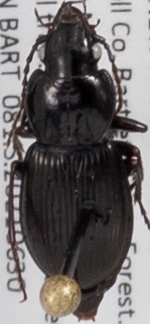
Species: Pterostichus pensylvanicus
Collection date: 2021-06-30
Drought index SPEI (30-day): -1.814
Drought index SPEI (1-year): -1.28
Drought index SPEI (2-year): -0.968